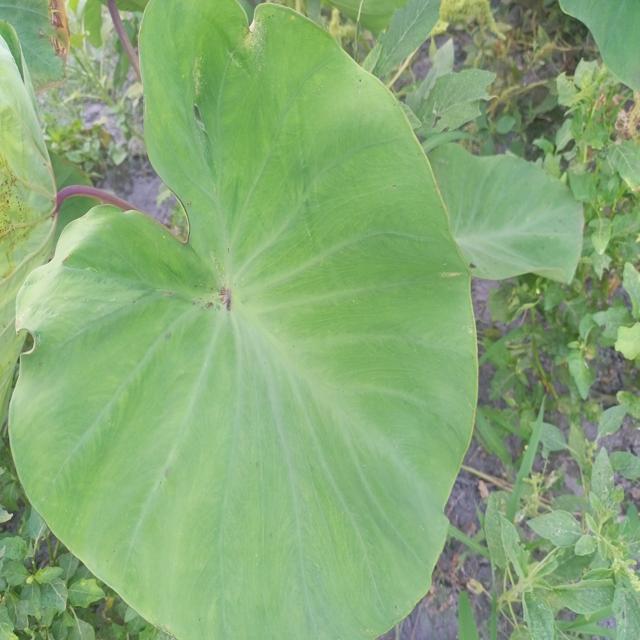
Label: Healthy